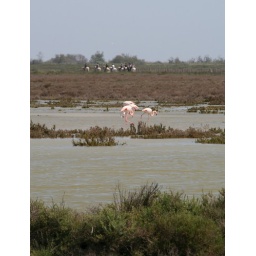
Wild flamingoes and characteristic white horses of the Camargue region - near Les Stes-Maries-de-la-Mer.24 April 2009